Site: brandenburg
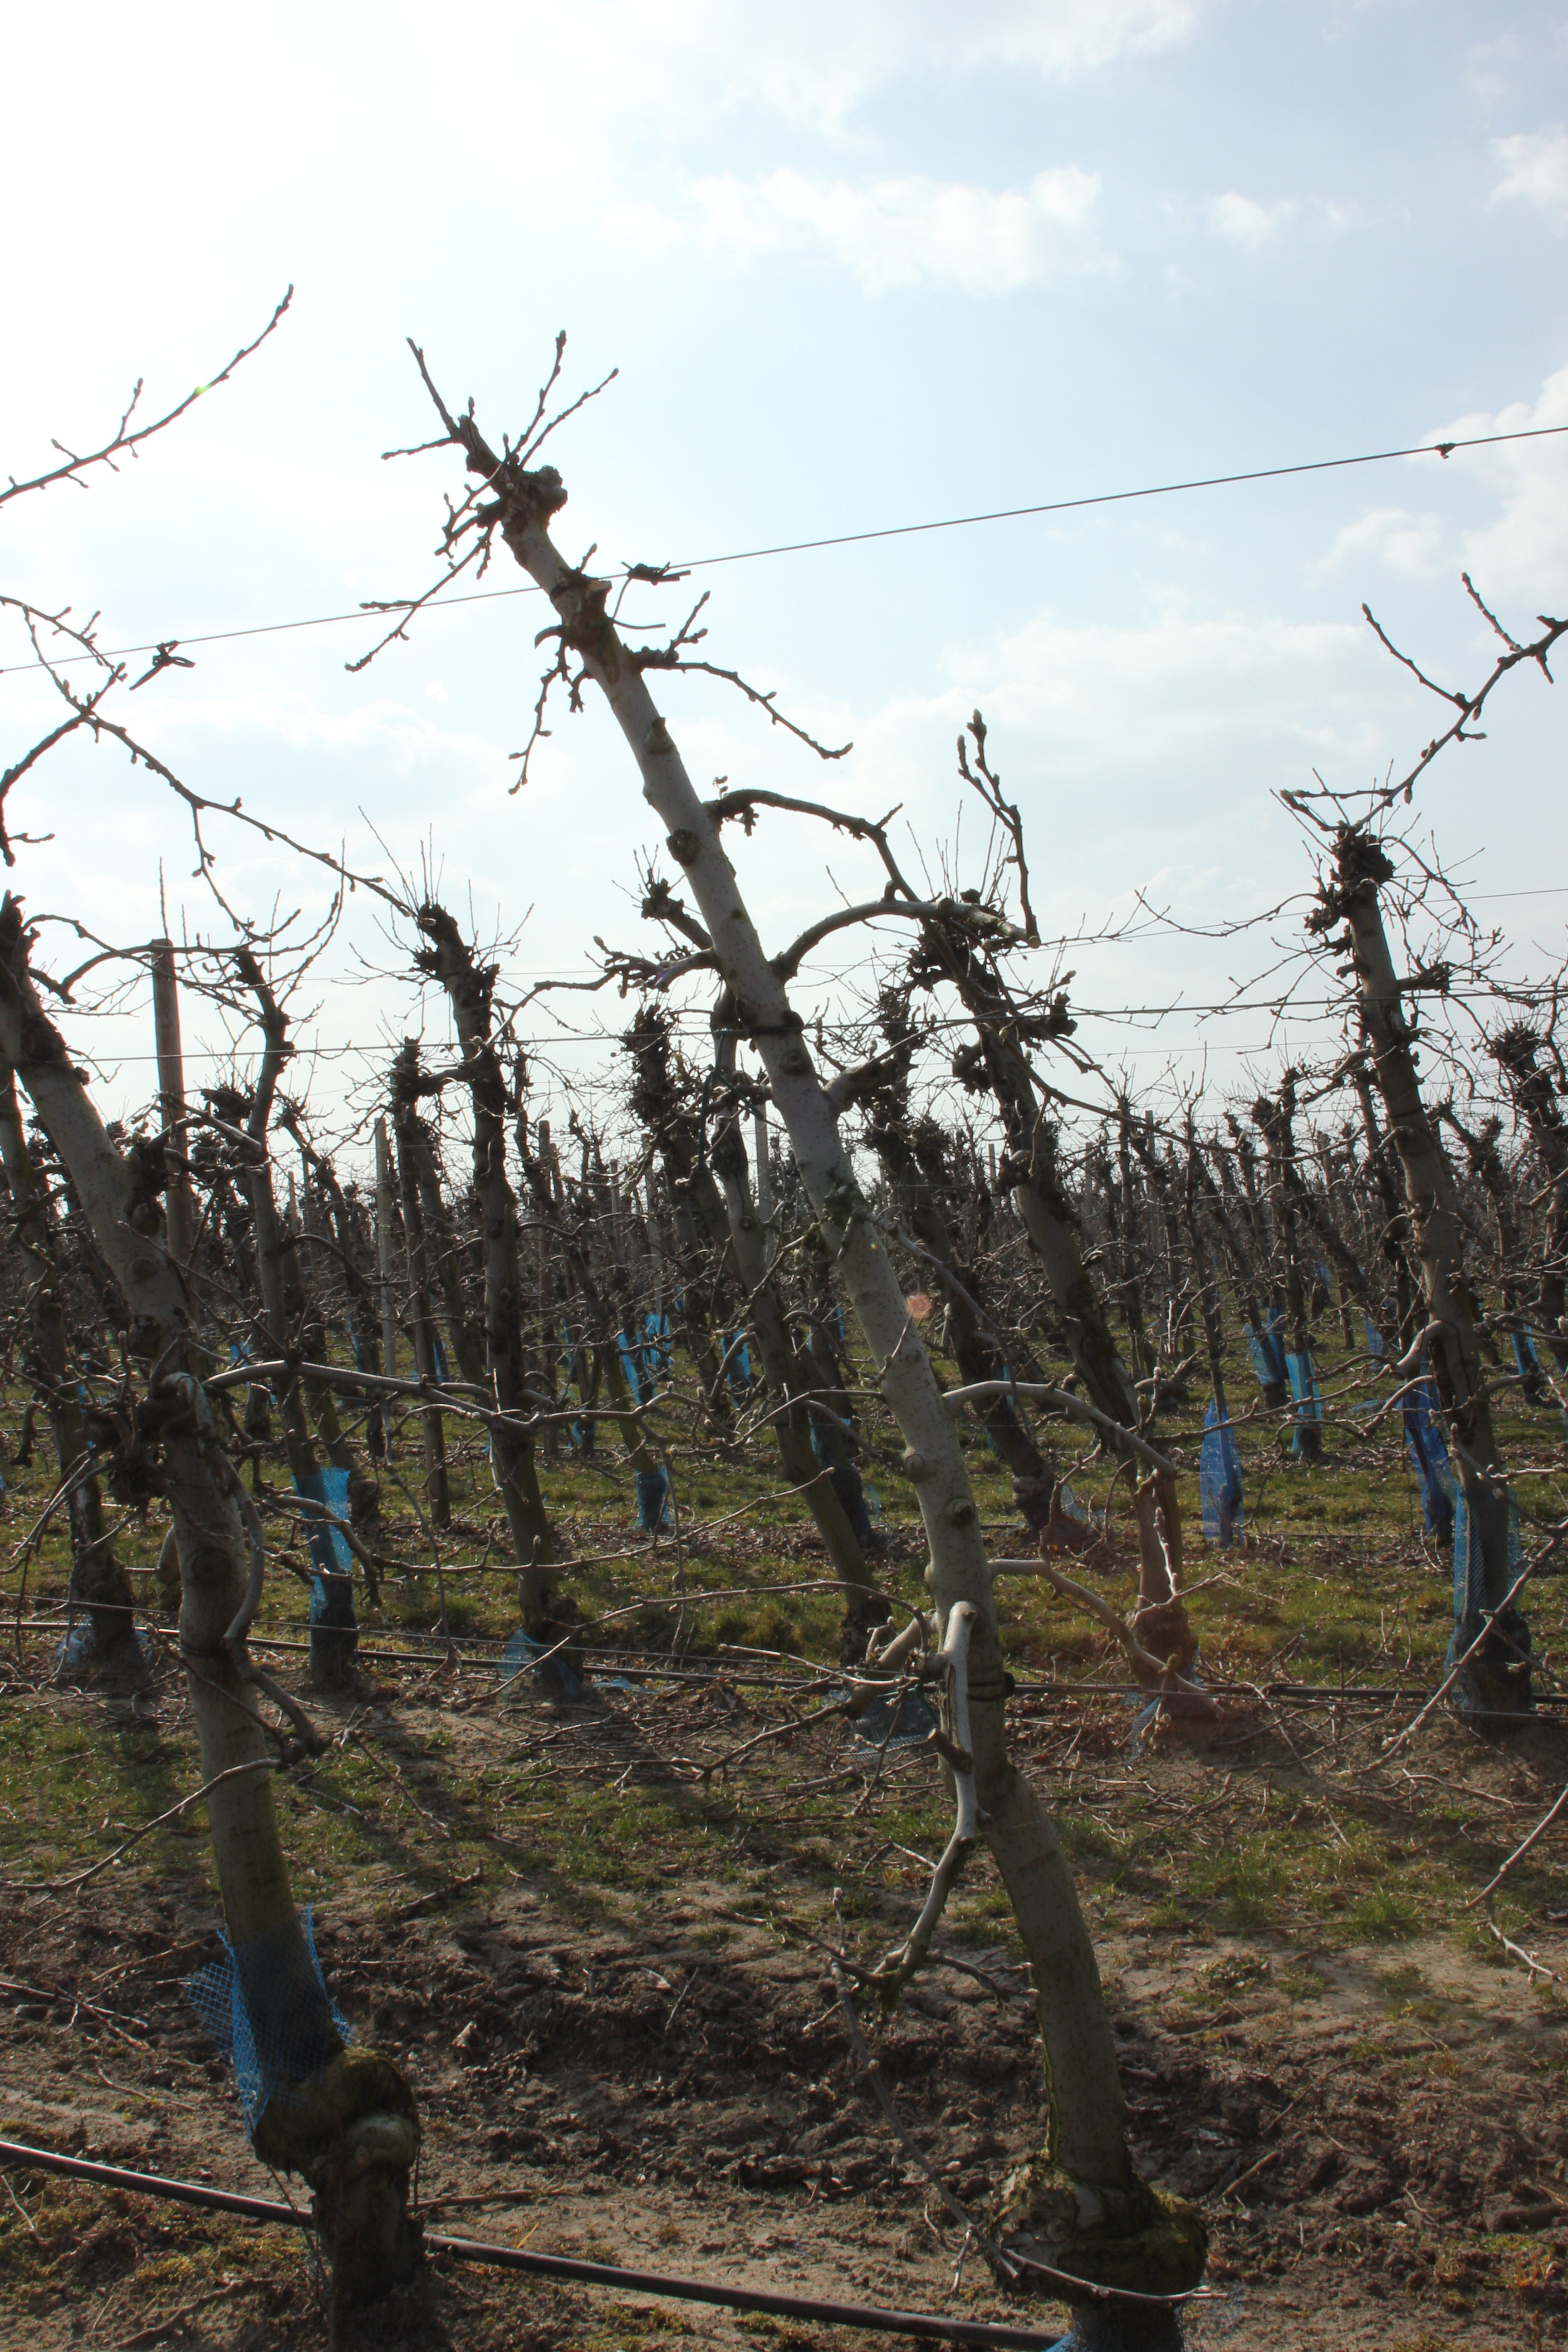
Growth stage (BBCH 03): Bud development